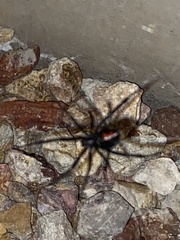
Species: Lactrodectus_hesperus